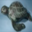
Label: turtle